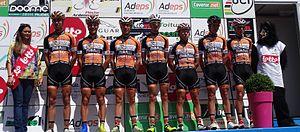
Reportage photographique réalisé le dimanche 22 juin à l'occasion du départ et de l'arrivée de la Flèche ardennaise 2014 à Herve, Belgique.
La 49ᵉ édition de la Flèche ardennaise a eu lieu le 22 juin 2014. La course fait partie du calendrier UCI Europe Tour 2014 en catégorie 1.2. Elle a été remportée par Stefan Küng en 4 h 18 min 20 s, suivi quarante-trois secondes plus tard par son coéquipier Loïc Vliegen et quarante-huit secondes plus tard par Boris Dron. Tim Vanspeybroeck, grâce à sa 19ᵉ place, reste leader de la Topcompétition. Sur 158 coureurs qui ont pris le départ, 56 seulement ont franchi la ligne d'arrivée.